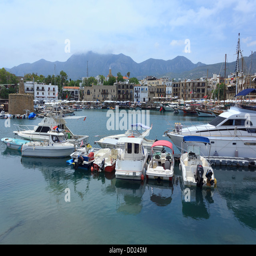
yachts and boats docked on the harbour on a sunny spring day